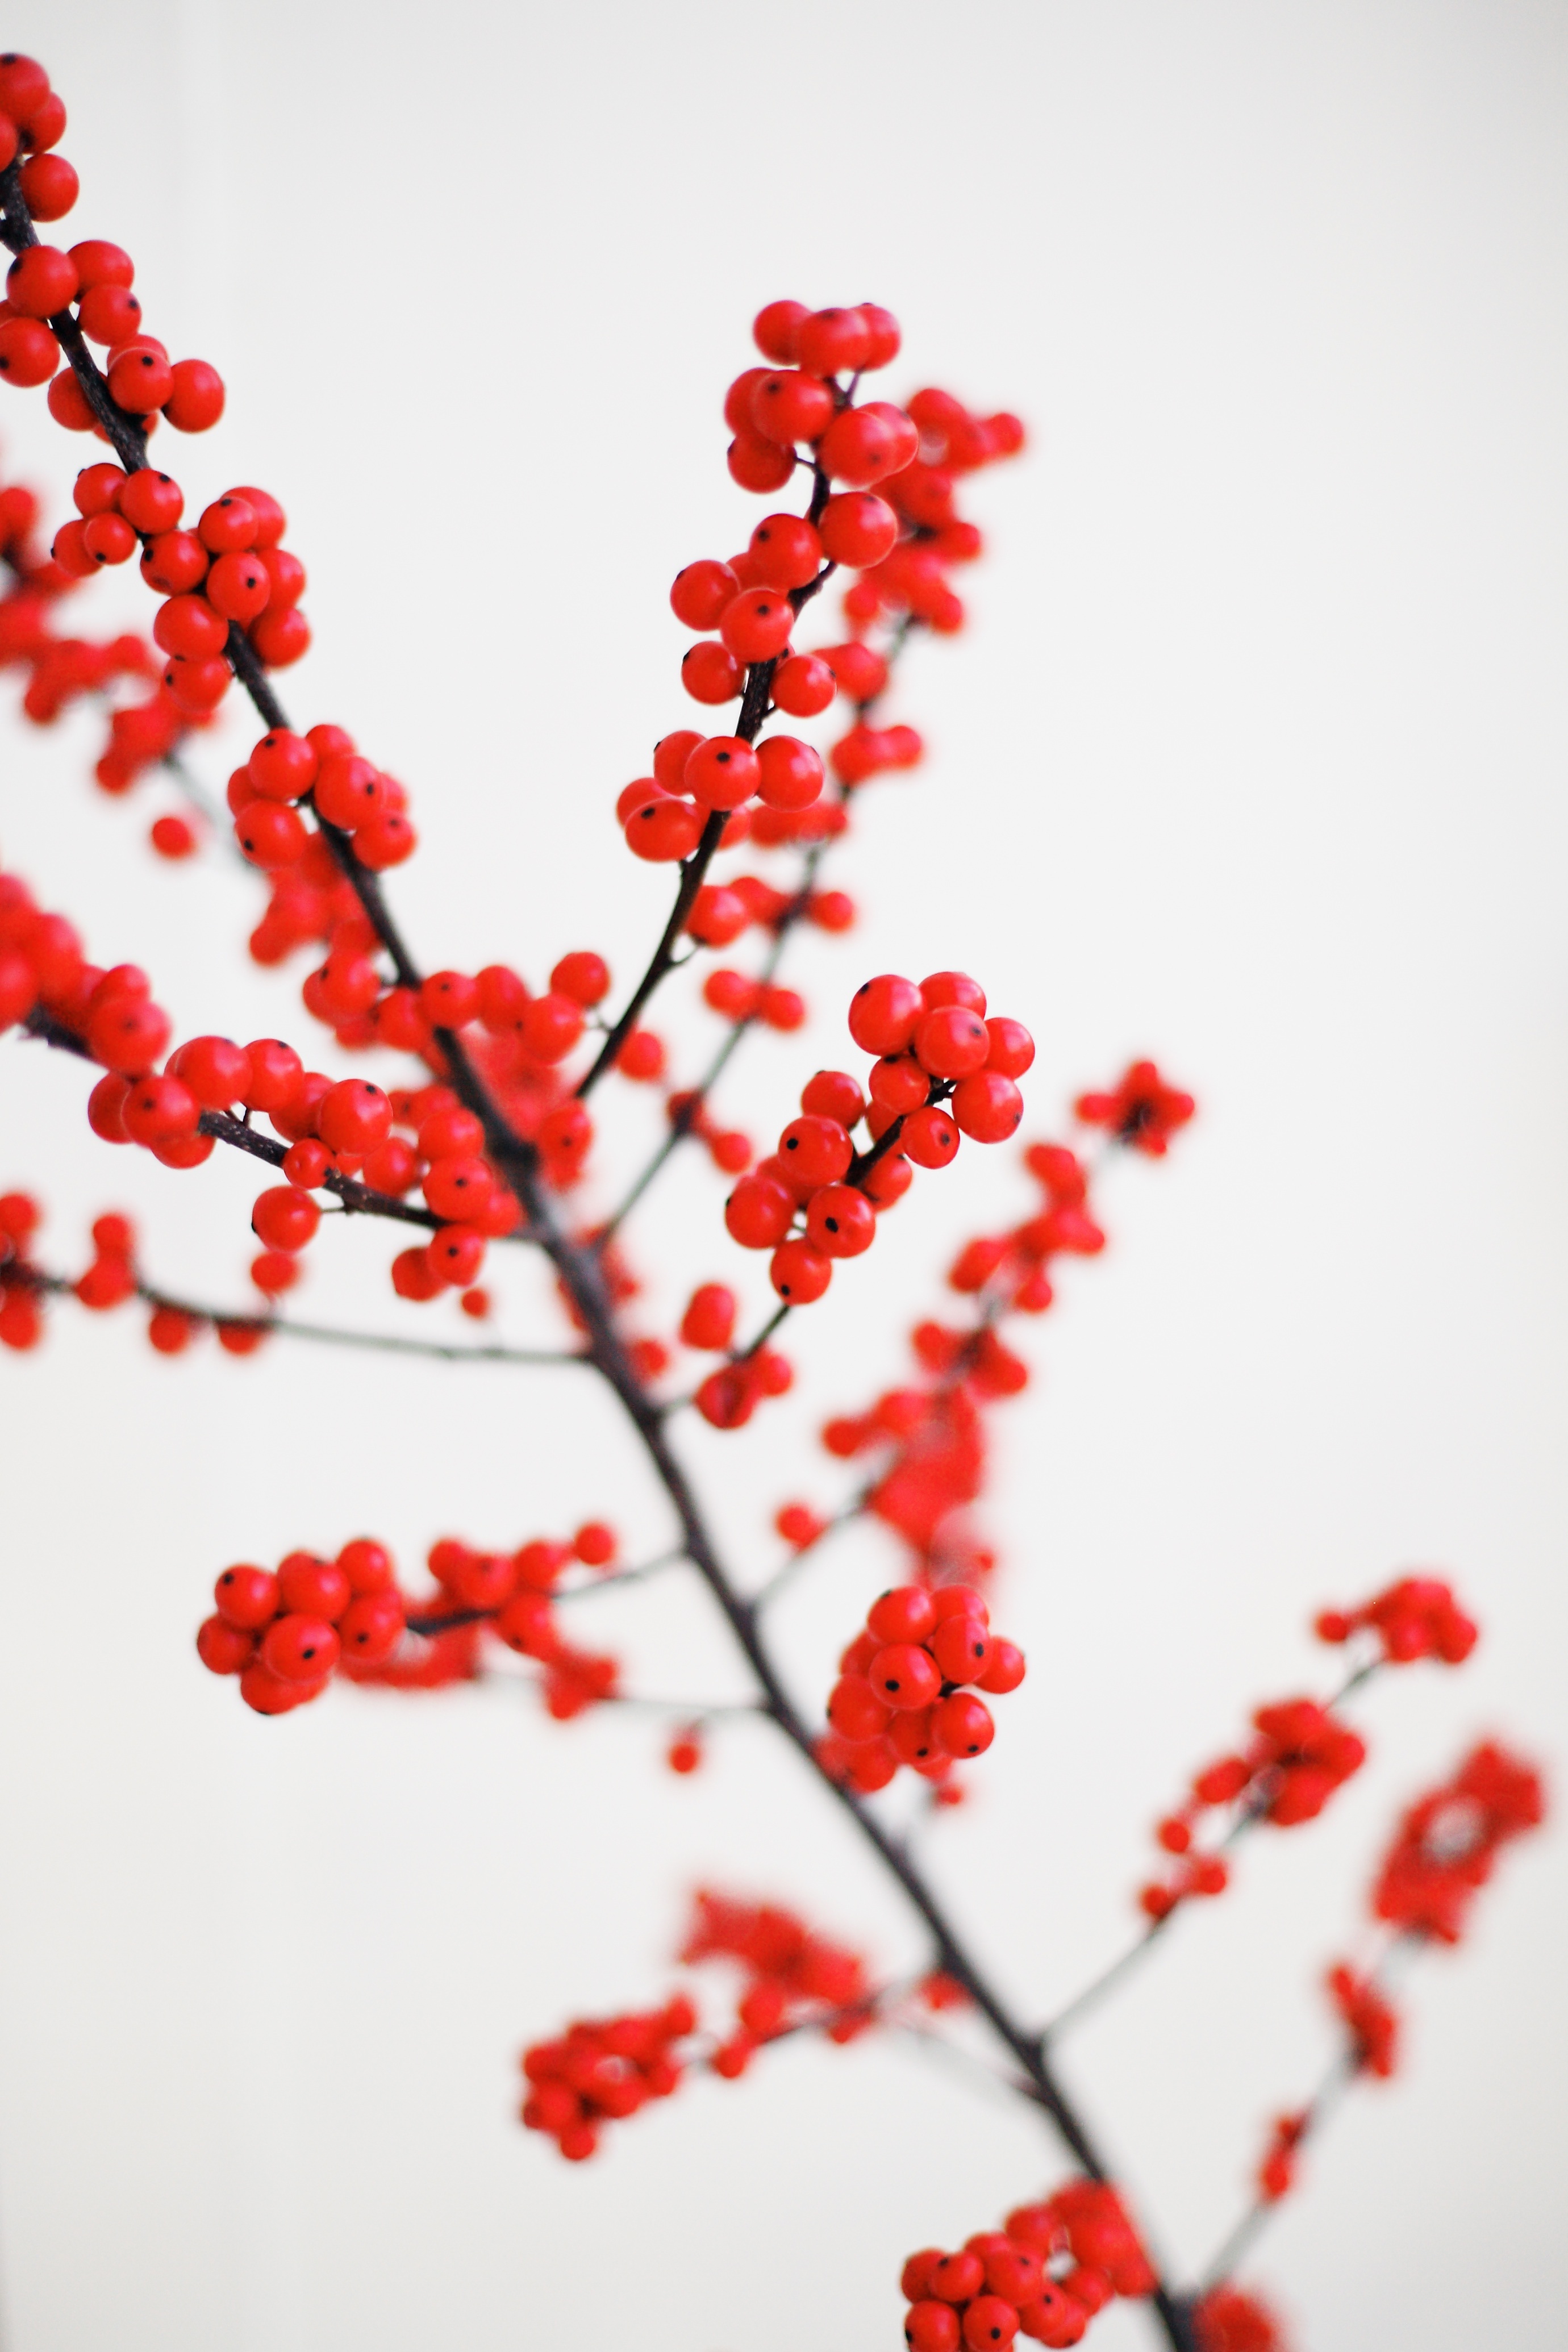
tree, nature, branch, blossom, winter, plant, fruit, berry, leaf, fall, flower, petal, food, spring, red, produce, holiday, closeup, pink, christmas, cherry blossom, twig, holly, berries, macro photography